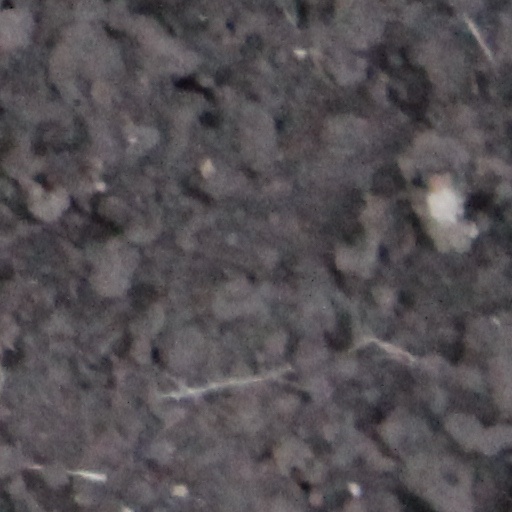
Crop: wheat